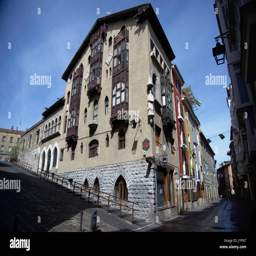
industry near cathedral in a centric street